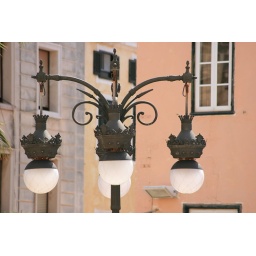
street lamps in Mao